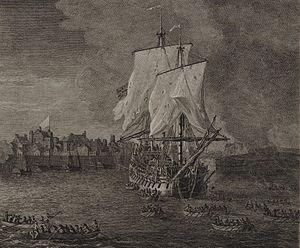
Gravure faite d'après un tableau de Richard Paton. Capture du vaisseau français le Bienfaisant (64 canons), lors du siège de Louisbourg, en 1758.
Le Bienfaisant était un vaisseau de ligne à deux ponts de 64 canons de la marine royale, construit à Brest en 1753-1754 sur les plans de Jean Geoffroy. Il fut mis en chantier pendant la vague de construction qui sépare la fin de guerre de Succession d'Autriche du début de la guerre de Sept Ans. Engagé dans la guerre de Sept Ans, il fut capturé en 1758 au siège de Louisbourg. Intégré à la Royal Navy, il servit pendant la guerre d'Indépendance américaine, puis dans les guerres de la Révolution et de l’Empire et fut démoli en 1814.